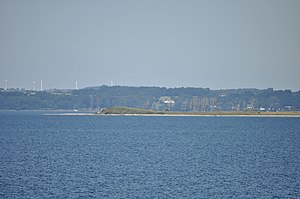
Illum (ø)
Illum er en lille langstrakt øst mod vest ubeboet ø i Helnæs Bugt, sydvest for Fyn. Den er 3,5 km lang og har et areal på 90 ha. Øen består af små sandbakker forbundet ved lave strandenge. Uden færgeforbindelse til fastlandet. Kendt for dyreforsøg med harer.